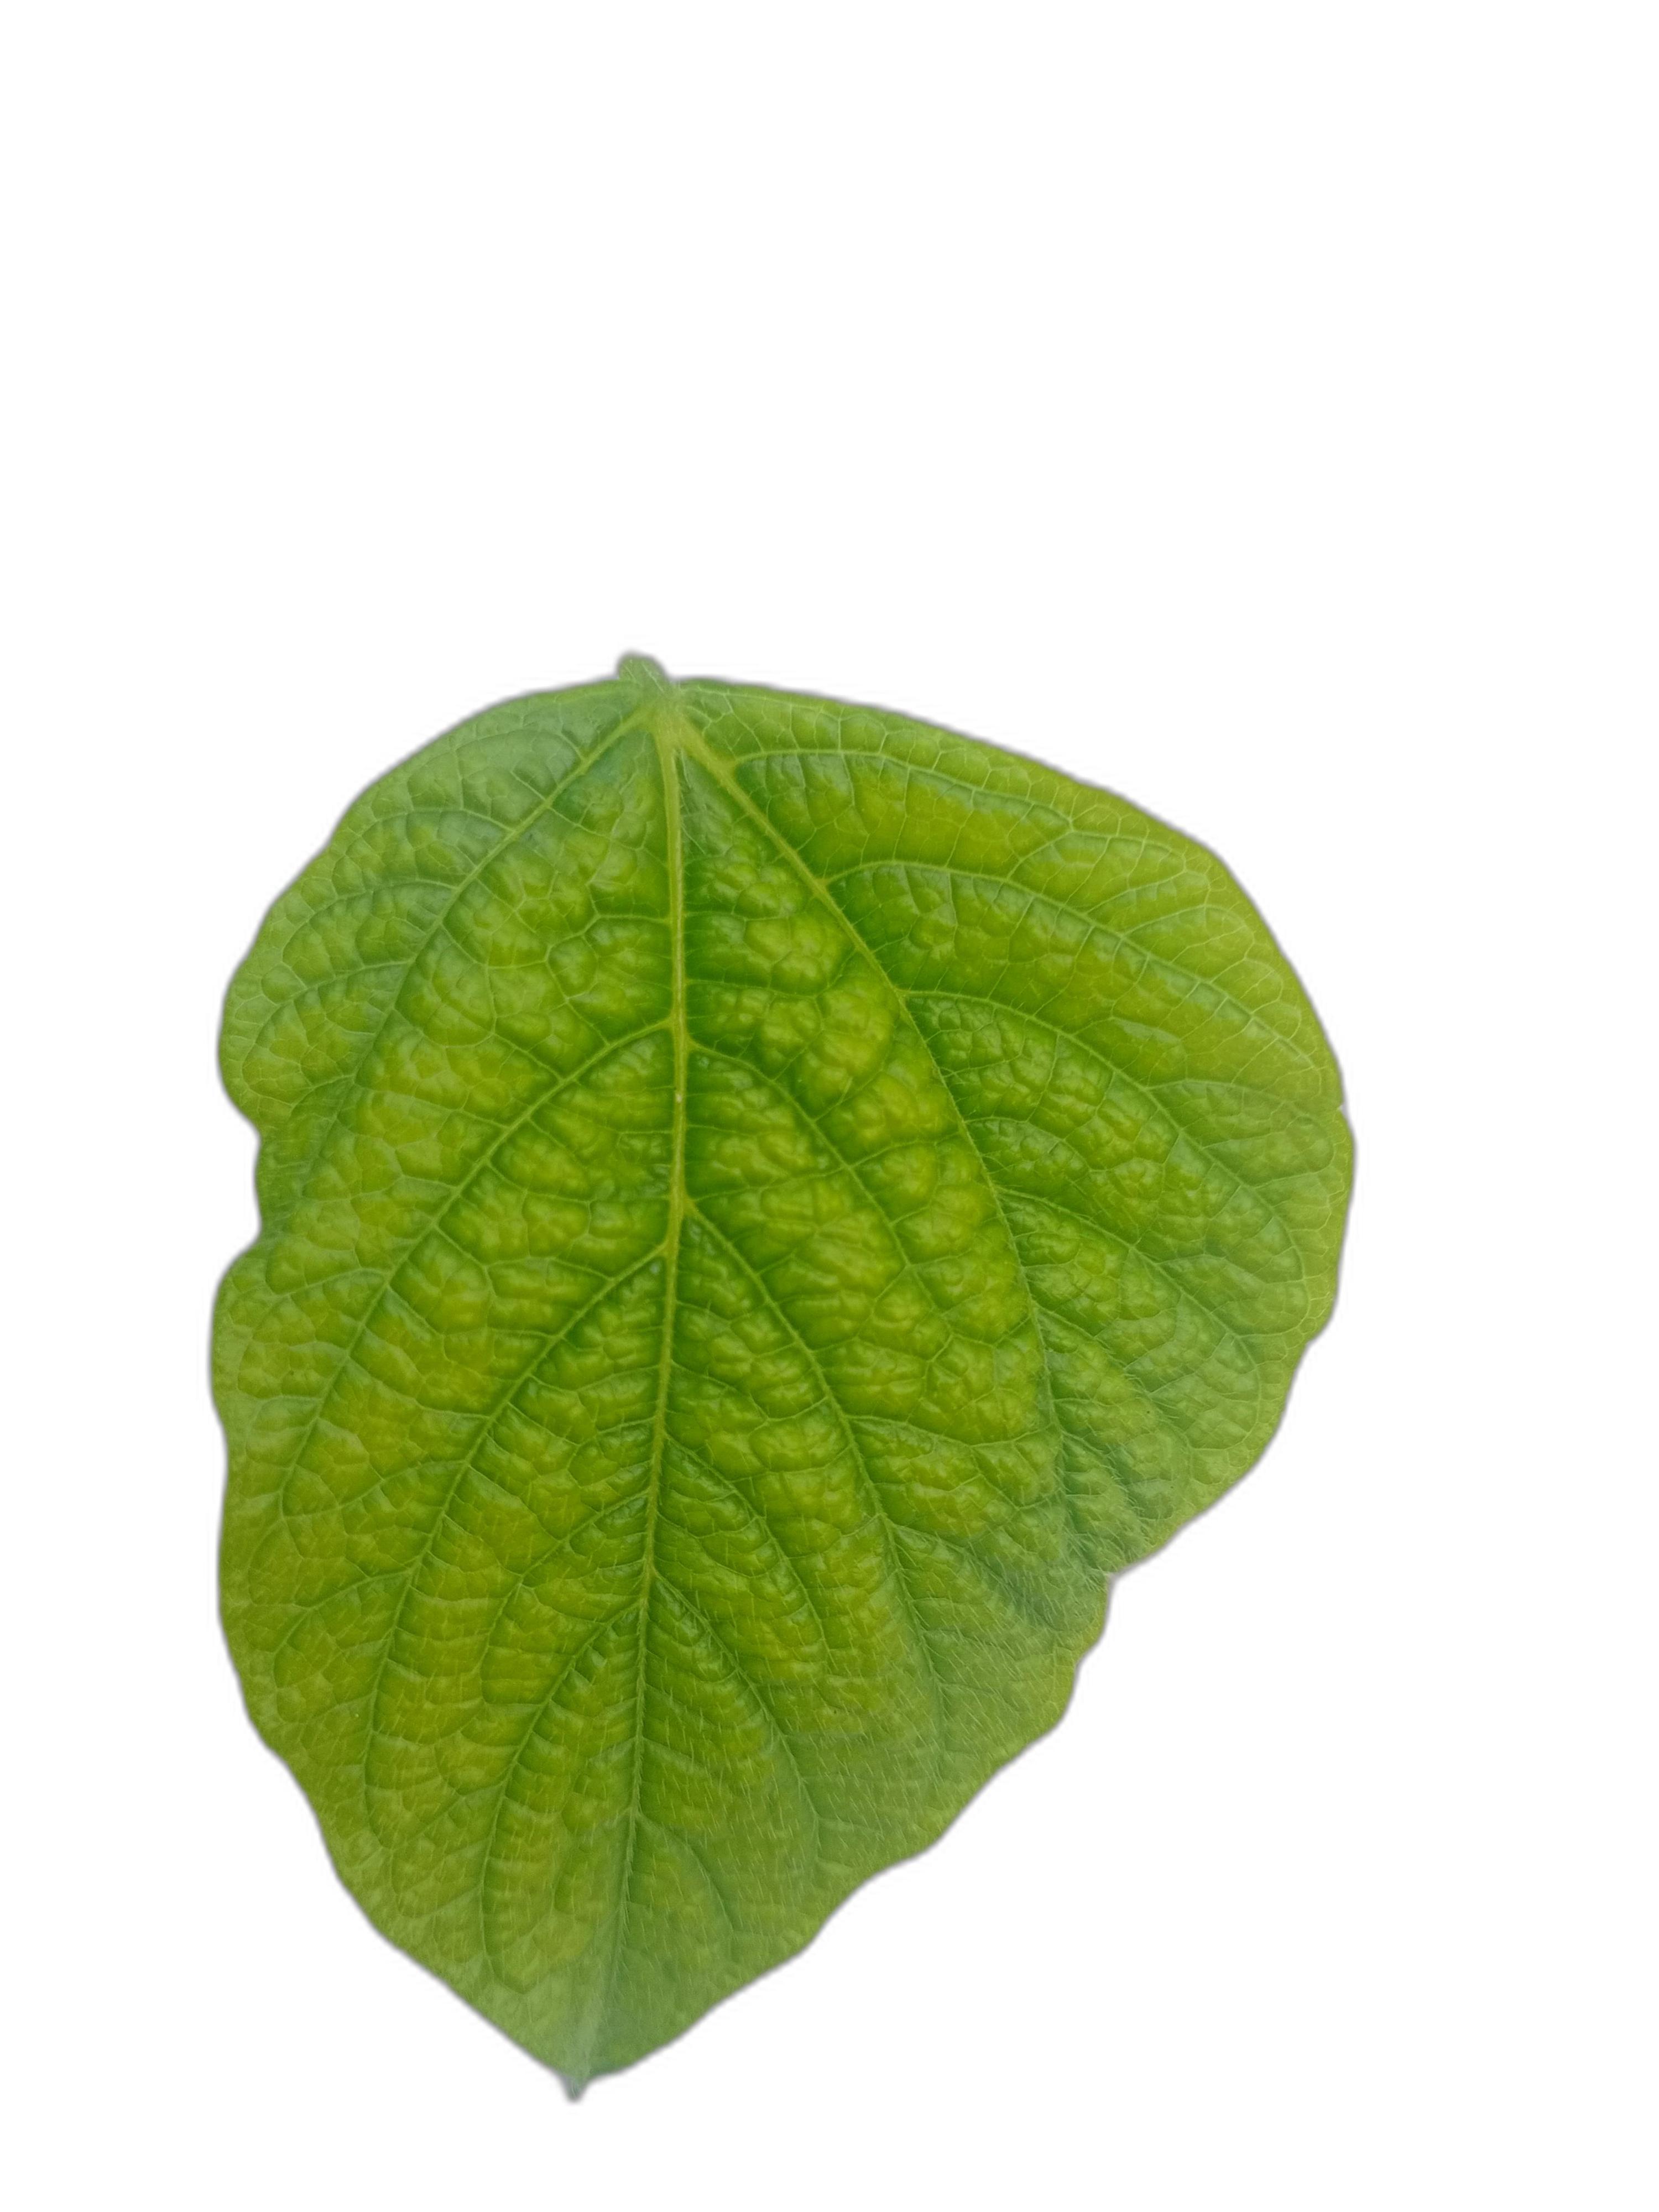
Label: Leaf Crinkle